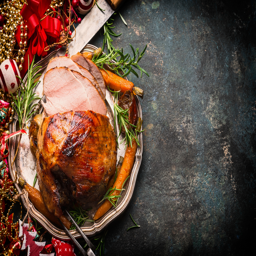
christmas meats on a budget